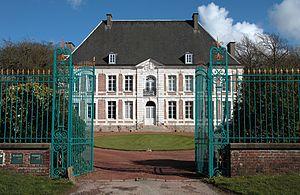
Bavincourt est une commune française située dans le département du Pas-de-Calais en région Hauts-de-France.